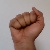
The image shows a hand gesture representing the letter 'A' in Indian Sign Language.